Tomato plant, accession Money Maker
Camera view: horizontal (90 deg, fisheye); turntable rotation: 90 degrees
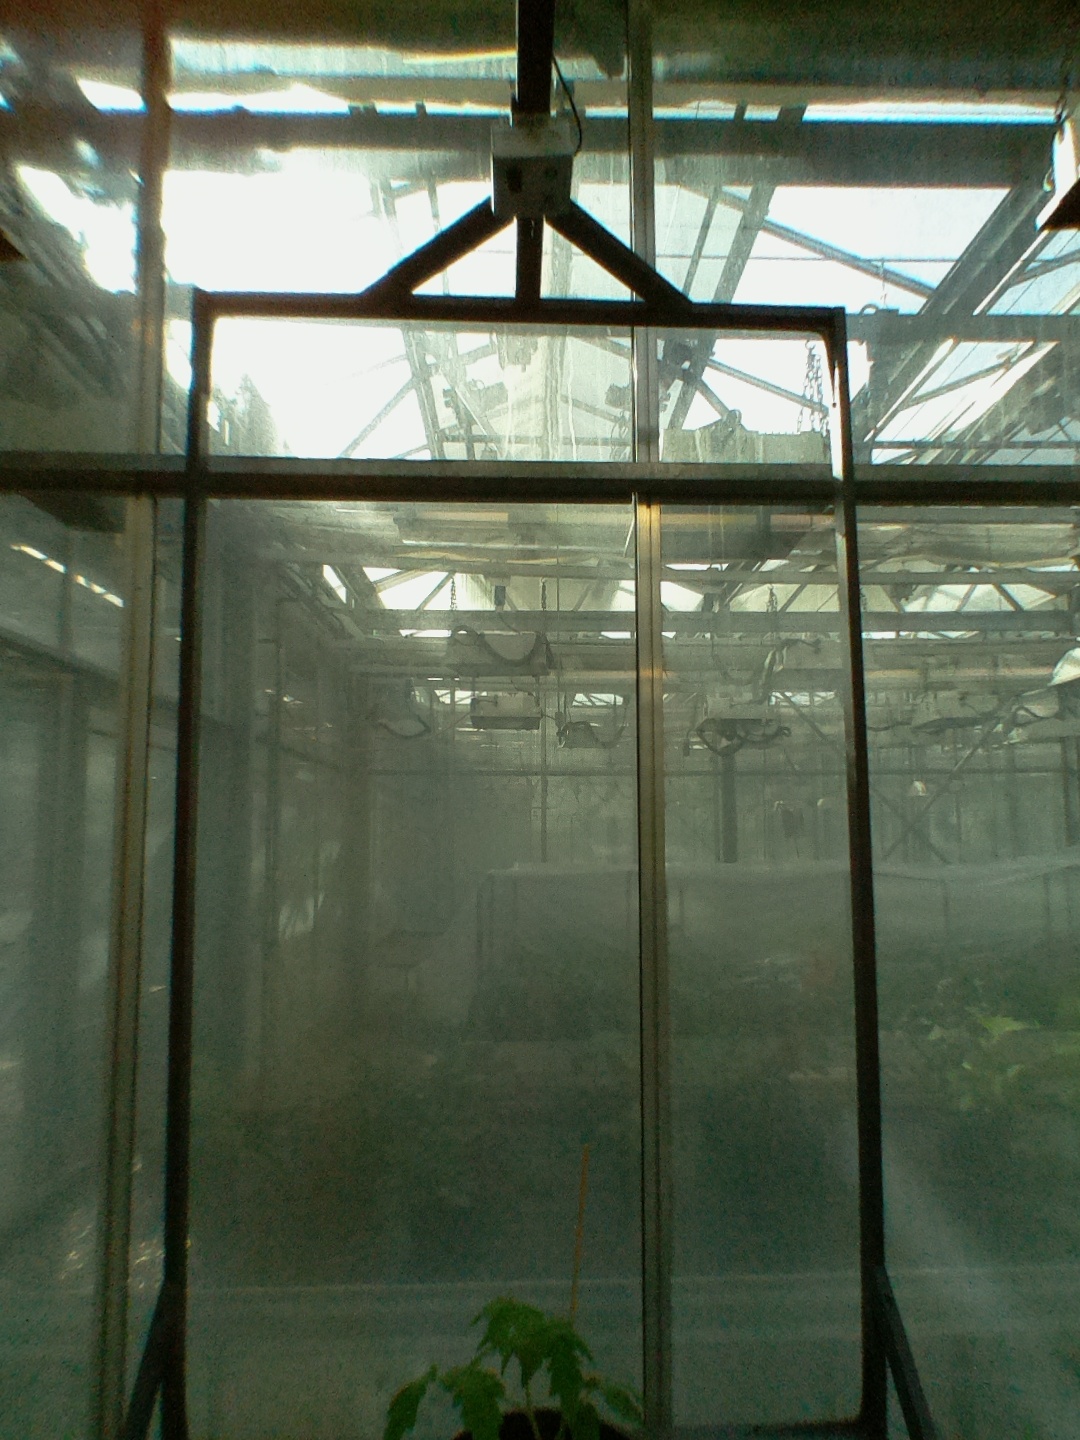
BBCH growth stage 13: 6 of true leaves visible